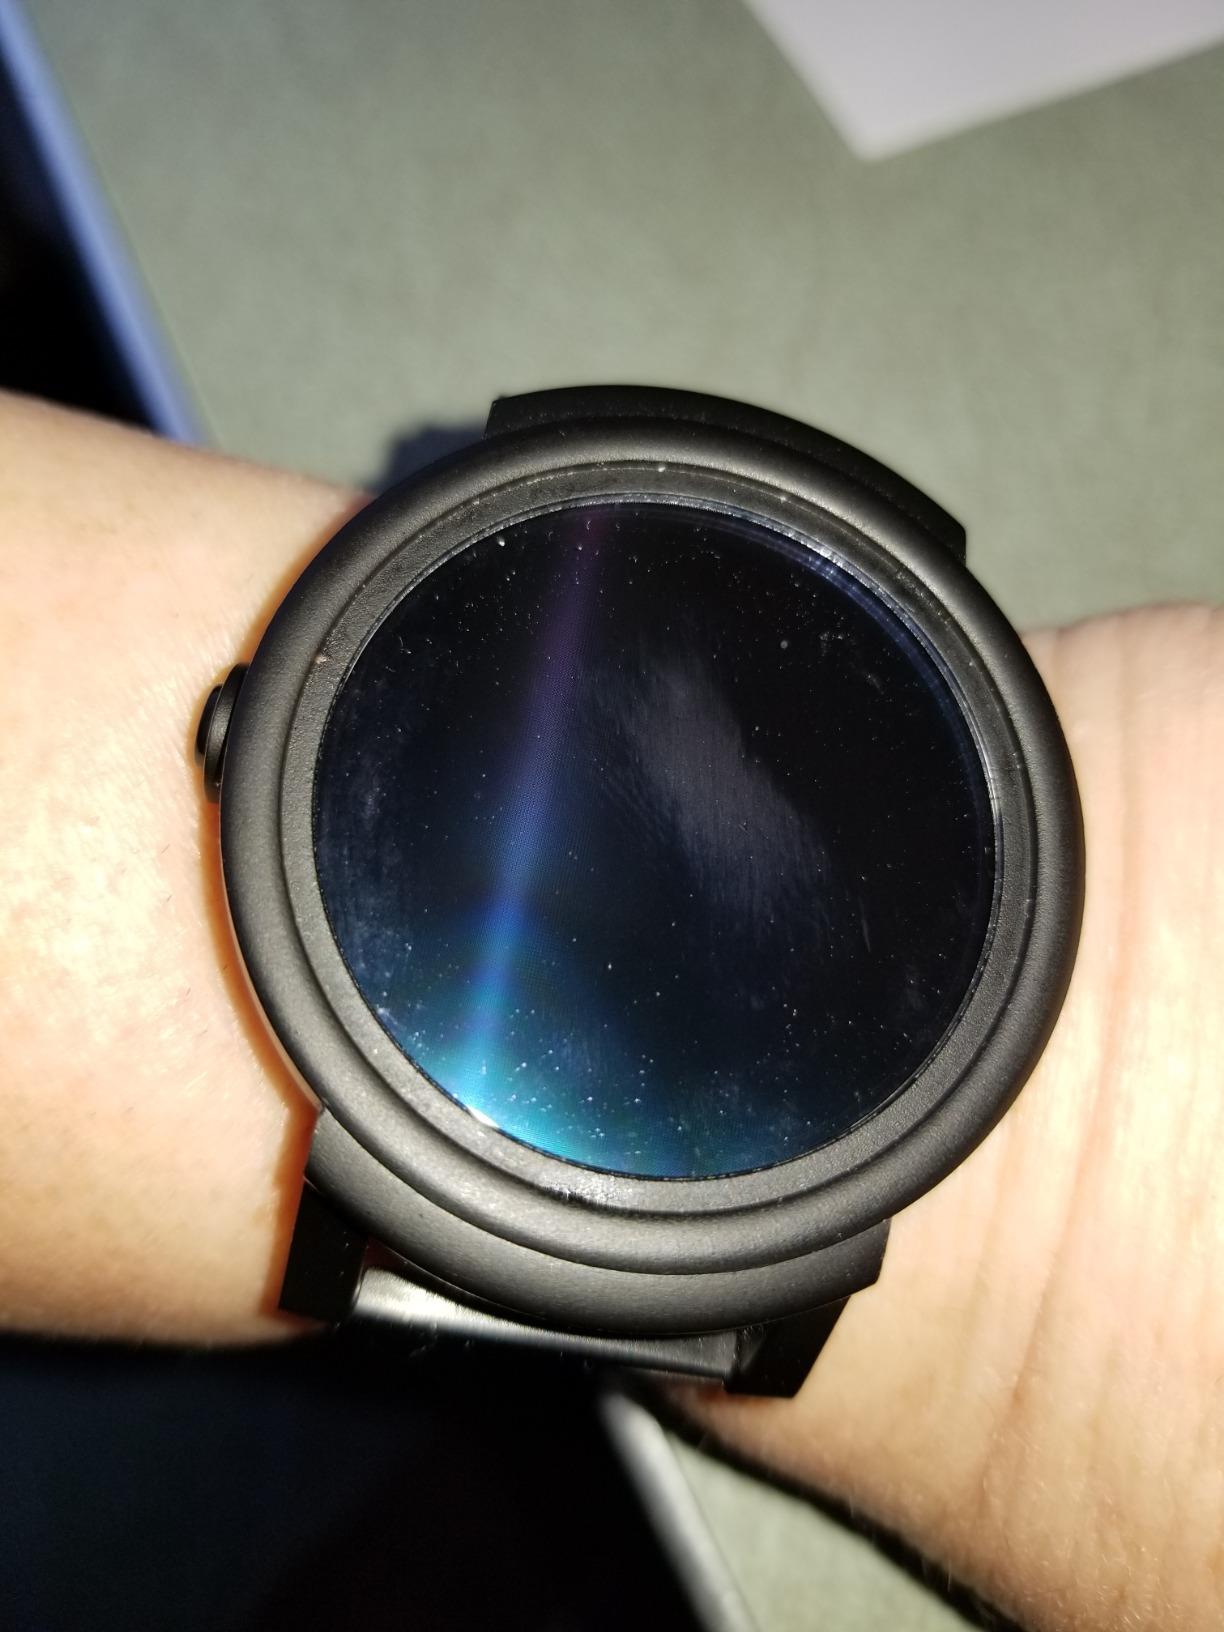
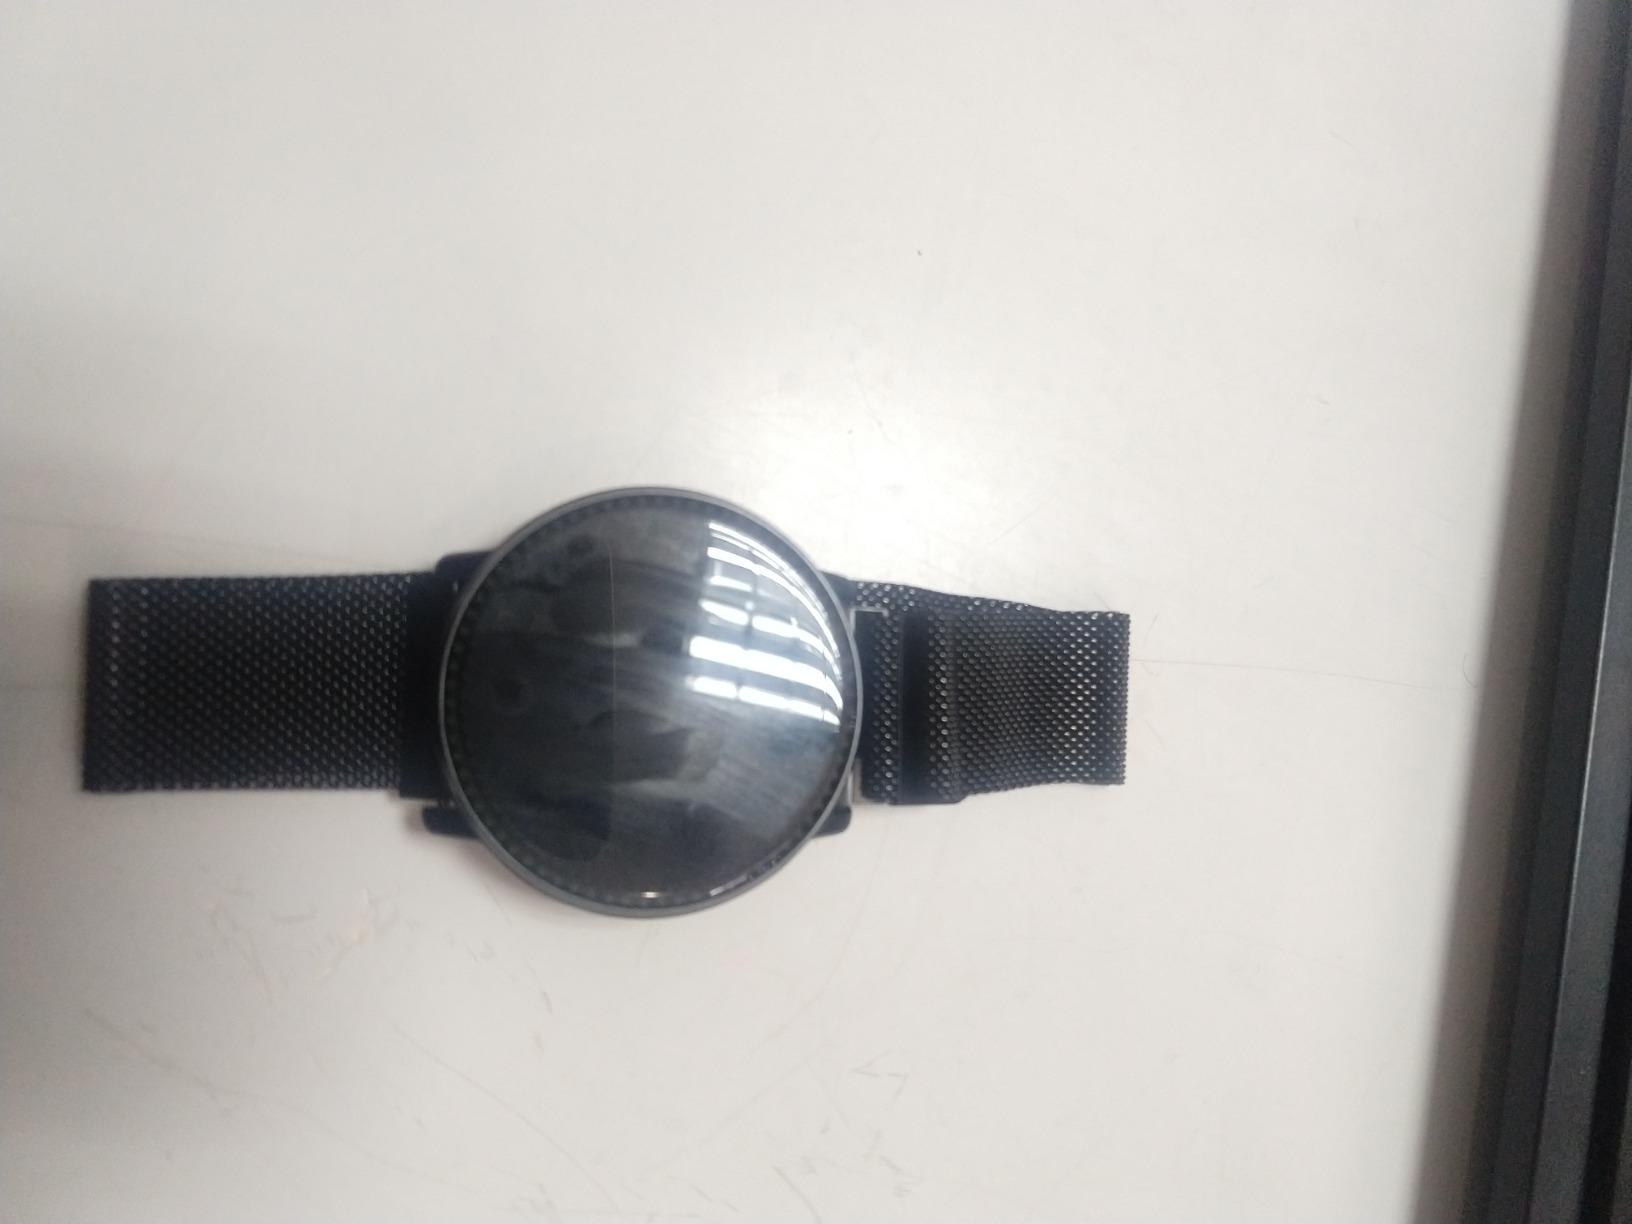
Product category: smartwatch
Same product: no